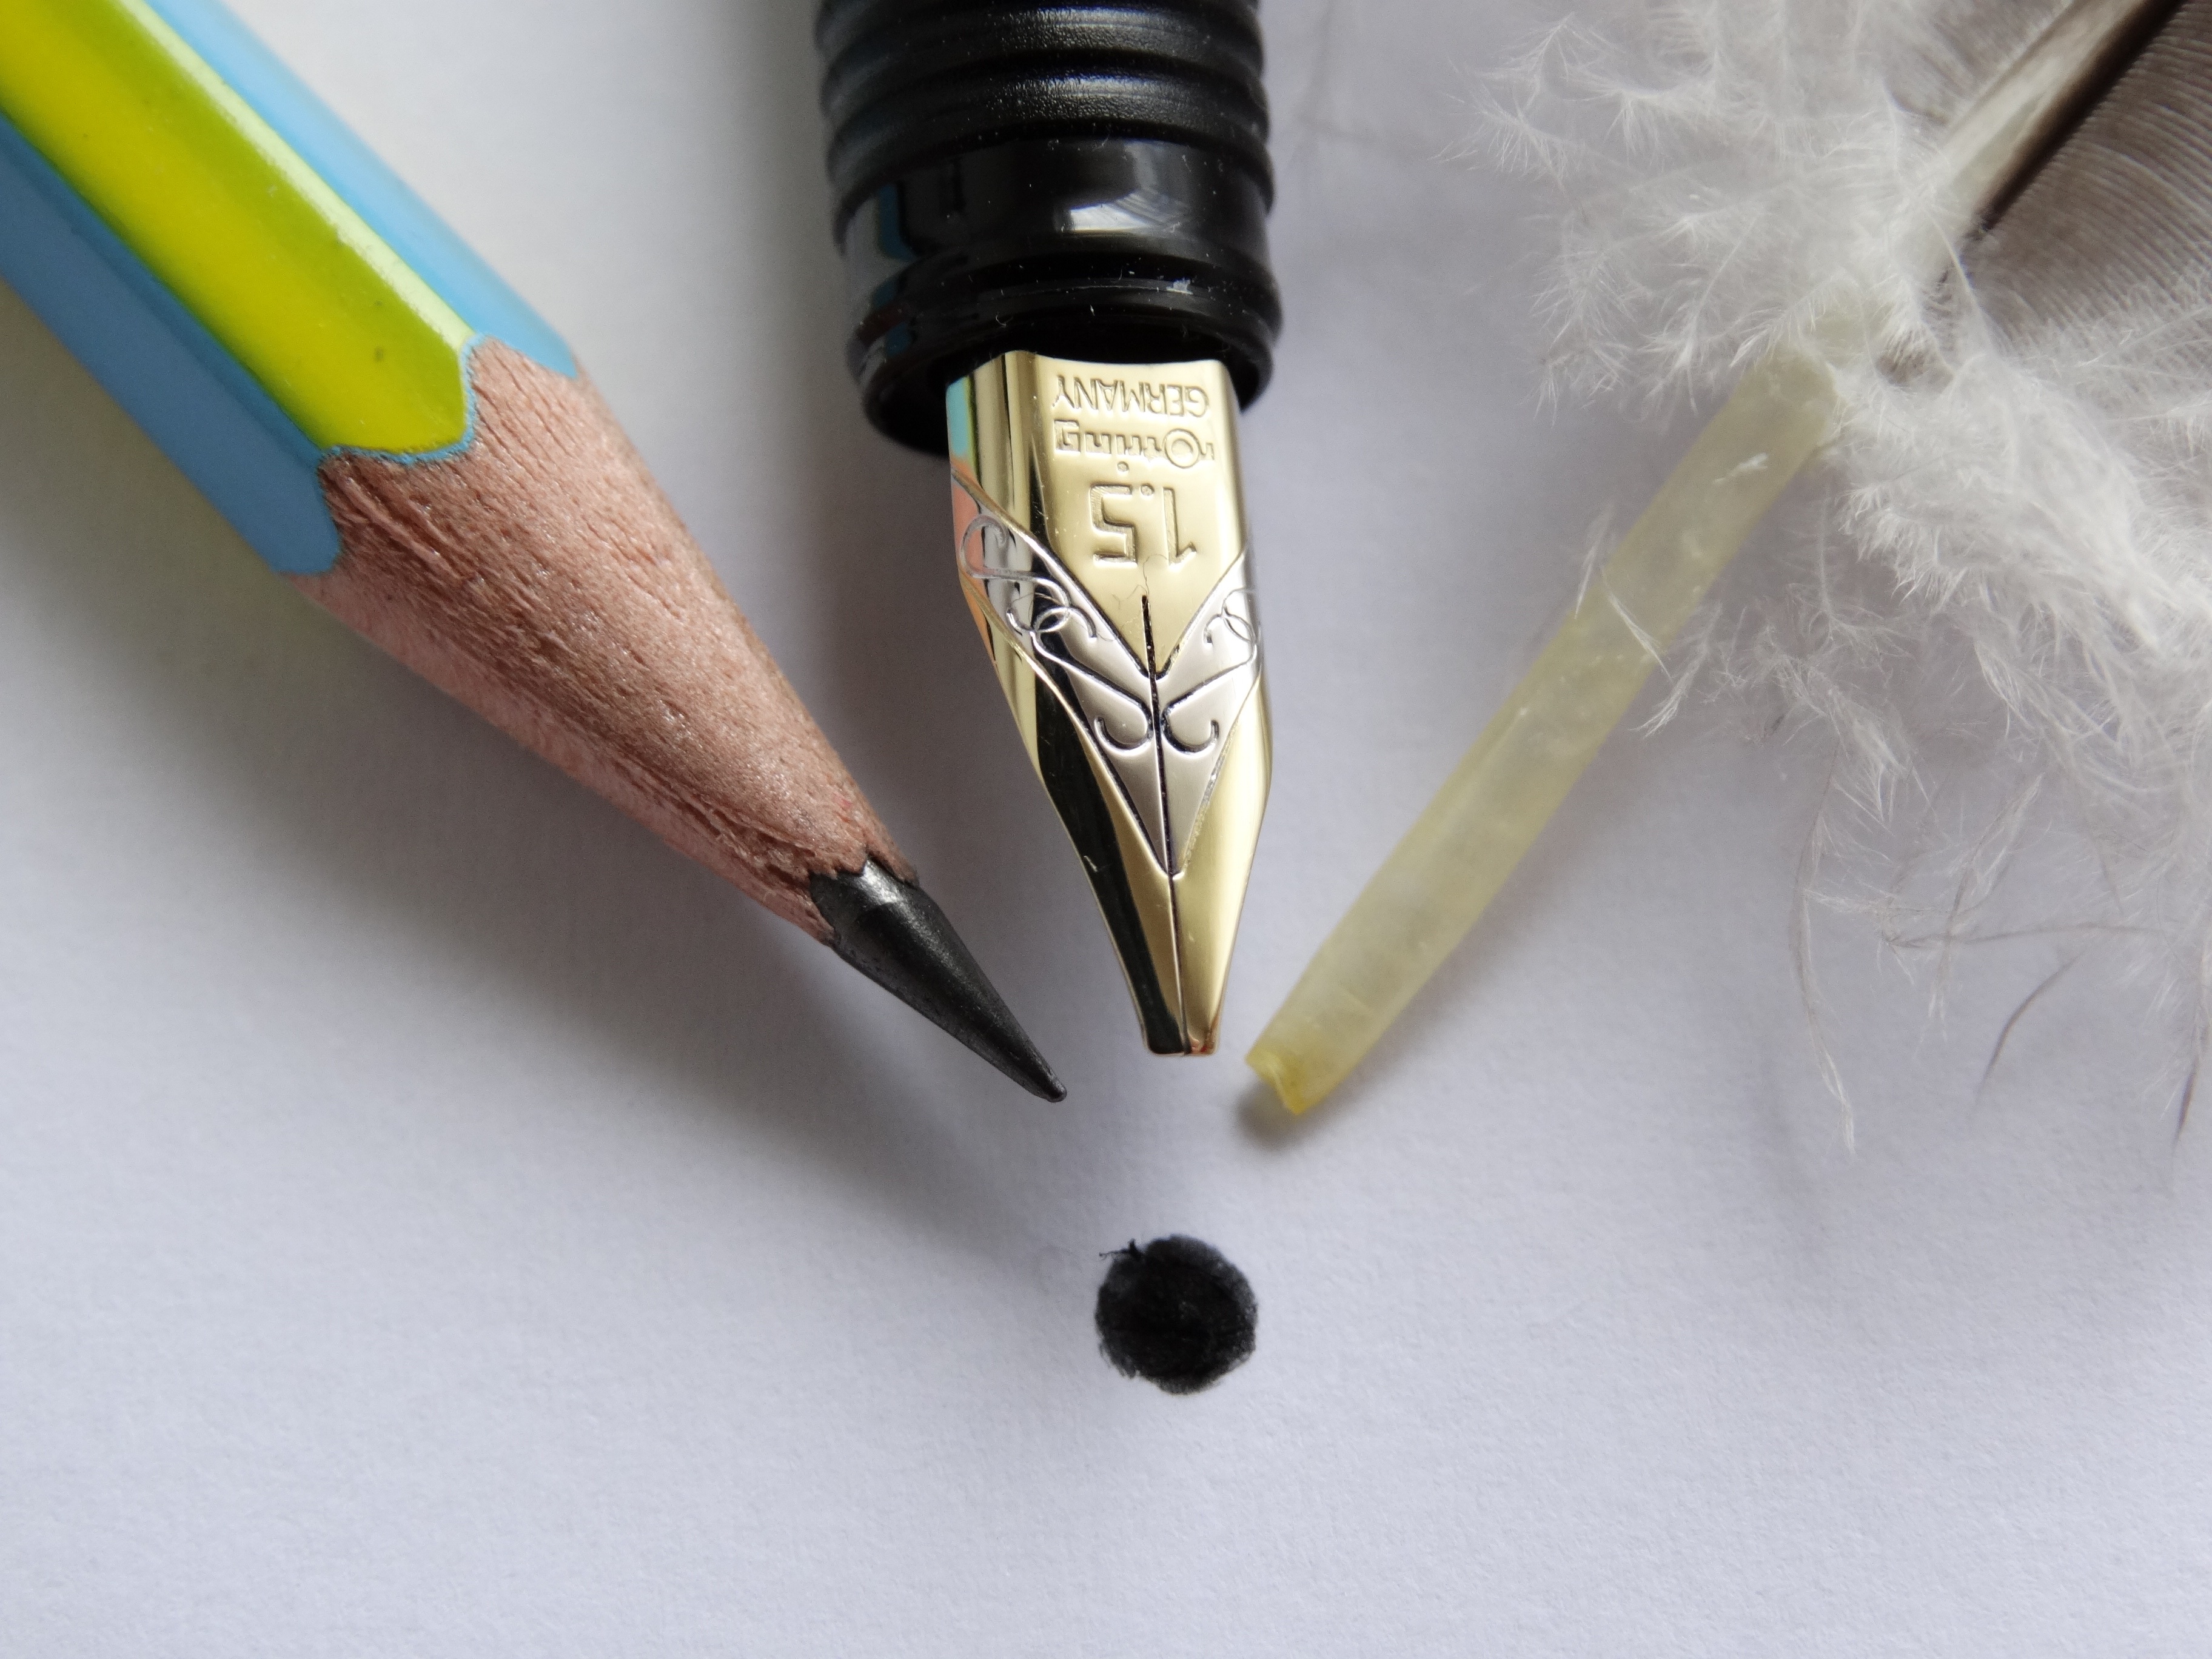
writing, pencil, pen, spring, black, point, fountain pen, three, comparison, about, filler, wood pen